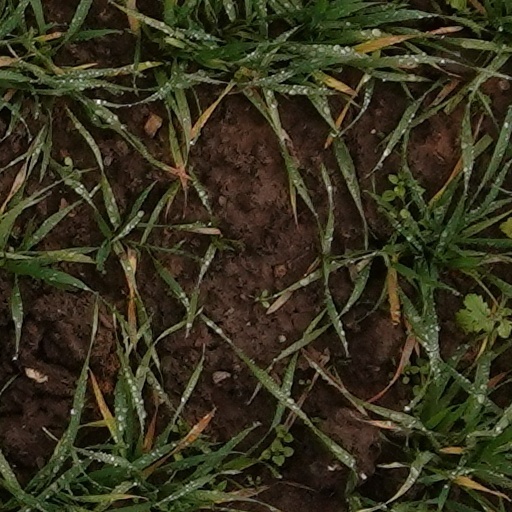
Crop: wheat